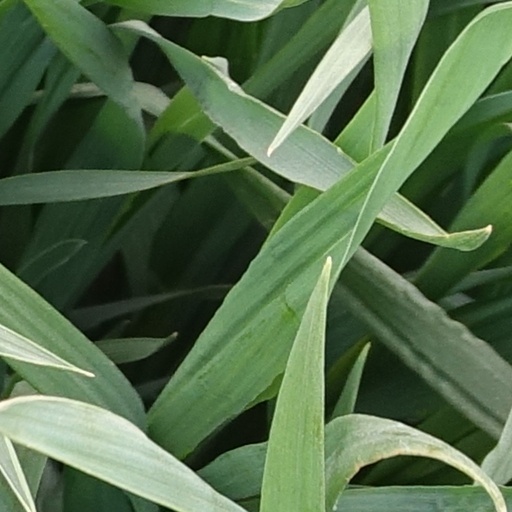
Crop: wheat